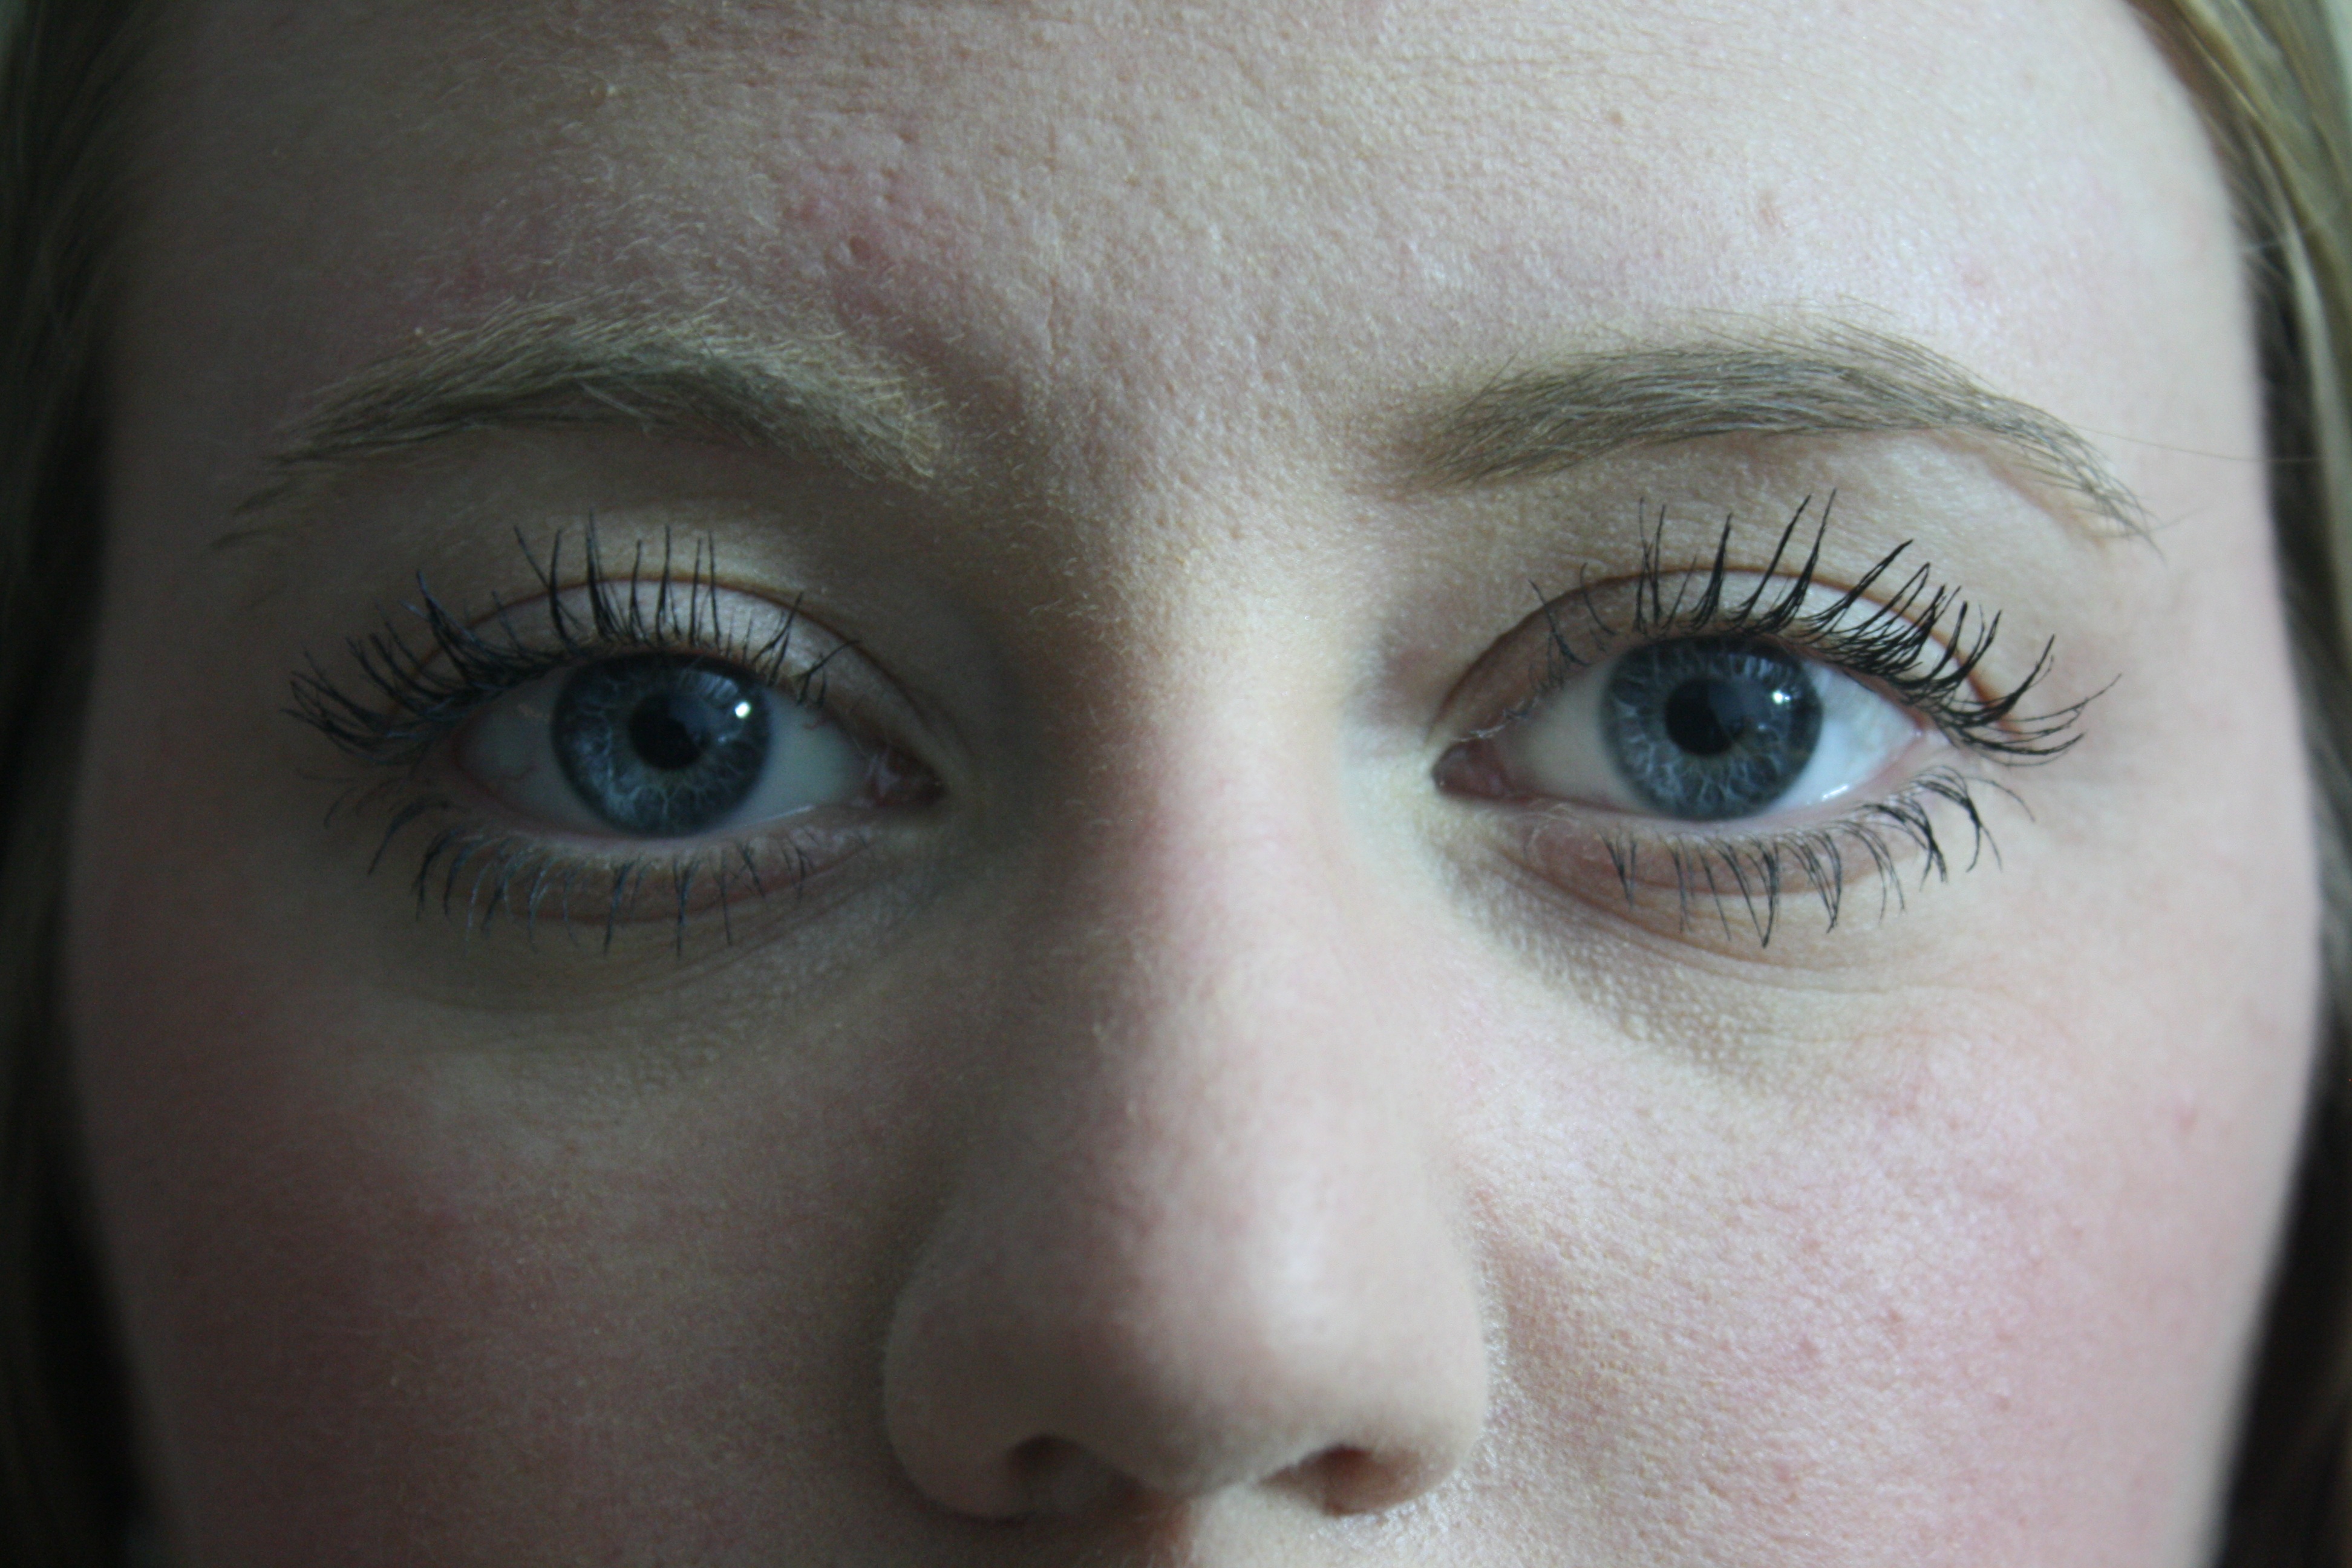
watch, girl, woman, young, blue, blonde, eyebrow, eyelash, close up, human body, face, nose, eyes, cheek, eye, head, look, skin, beauty, organ, mascara, stare, curious, soul, cosmetics, eyelashes, blue eyes, forehead, lashes, eyelash extensions